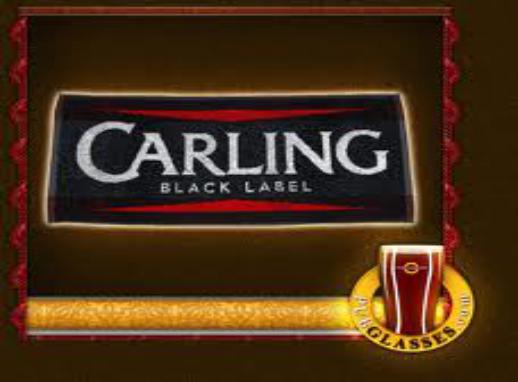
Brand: Carling
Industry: Food